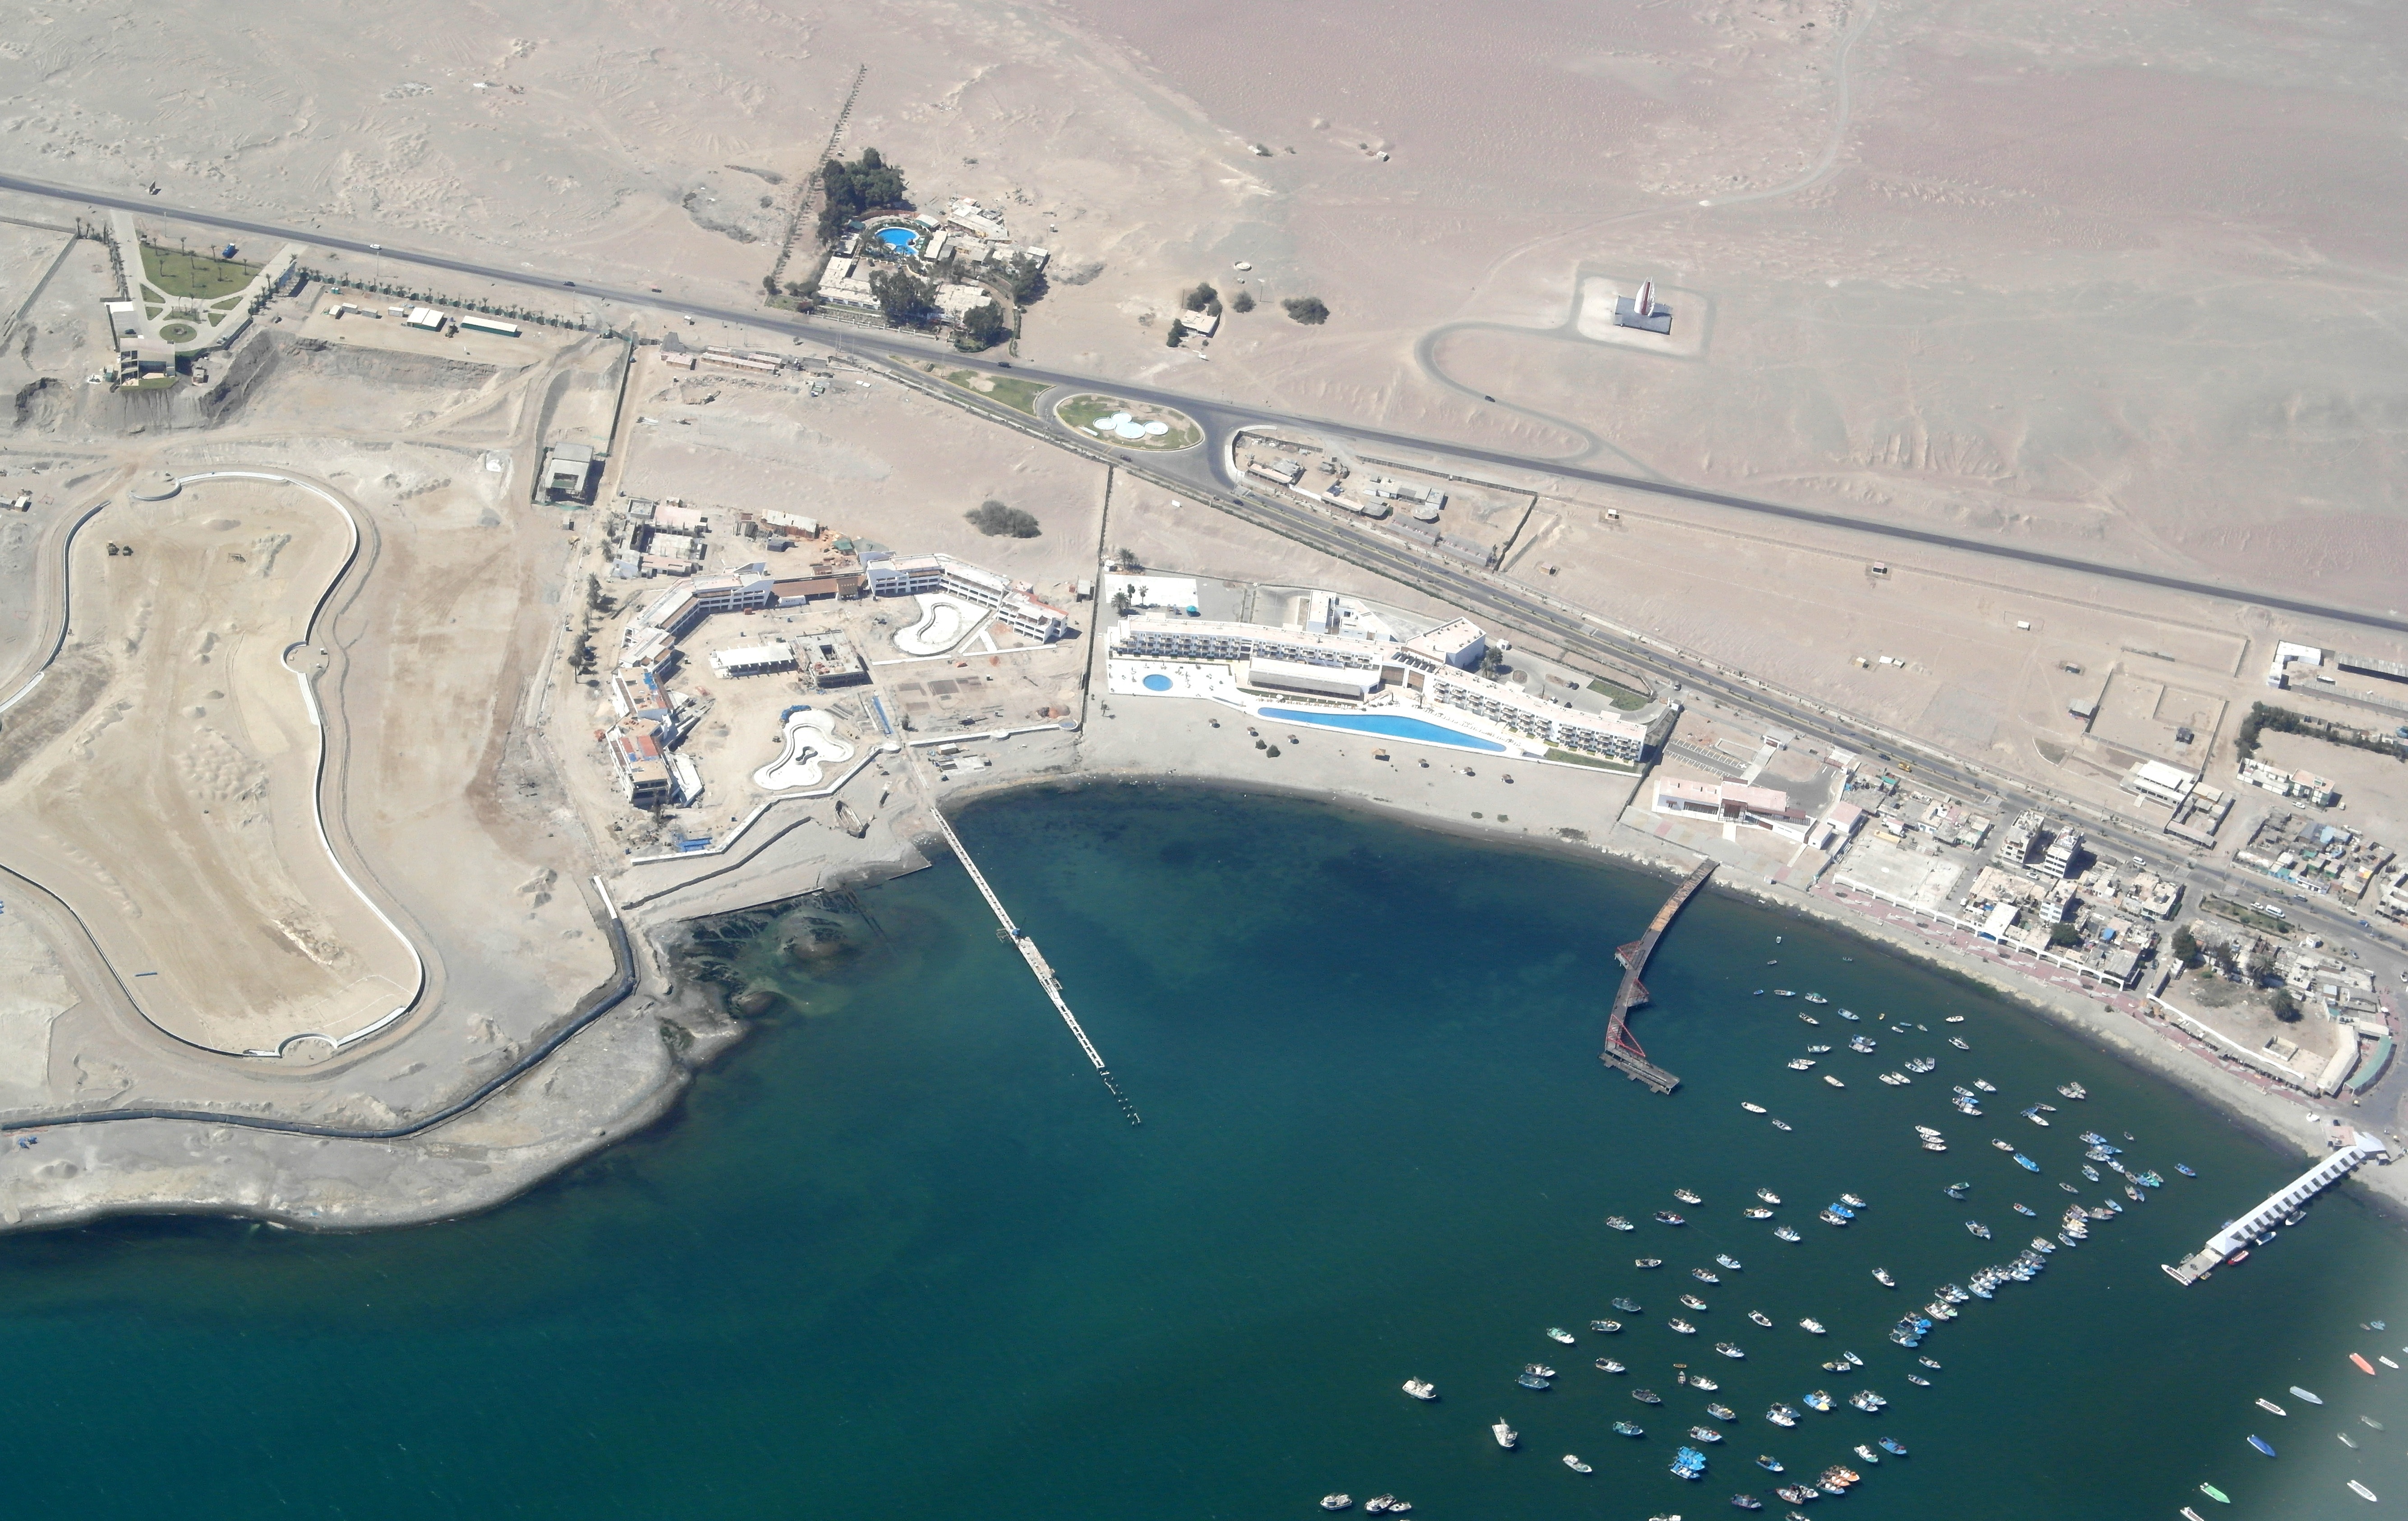
holiday, marina, port, waterway, peru, hilton, born, aerial photography, artificial island, atmosphere of earth